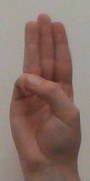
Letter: thaa